Tokyo (Money Heist)

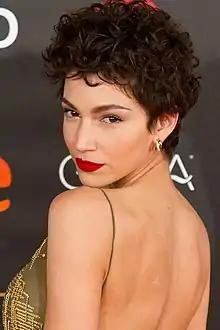

Sandra Faginas of Spanish newspaper "La Razón" praised the character, saying Tokyo was "a wonderful cocktail of passion and reason" that was "born splendidly in script". She regarded Tokyo as a "free soul touching every companion and approaching them in different ways: Rio with passionate tenderness, the Professor with cold respect, Nairobi with joy and attunement, and Berlin with challenging discipline". John Doyle of "The Globe and Mail" saw Corbero "as a strong female lead, her character doesn't conform to much [w]hat you'd see in an equivalent British or American crime drama". Meanwhile, Alfonso Rivadeneyra García of Peruvian newspaper "El Comercio" disliked the hypersexualization of Tokyo in part 3 as fan service. Keyvan Azh of German "Focus" regarded Tokyo as a one-dimensional protagonist relying on the "cheap stylistic device" of tell, don't show.